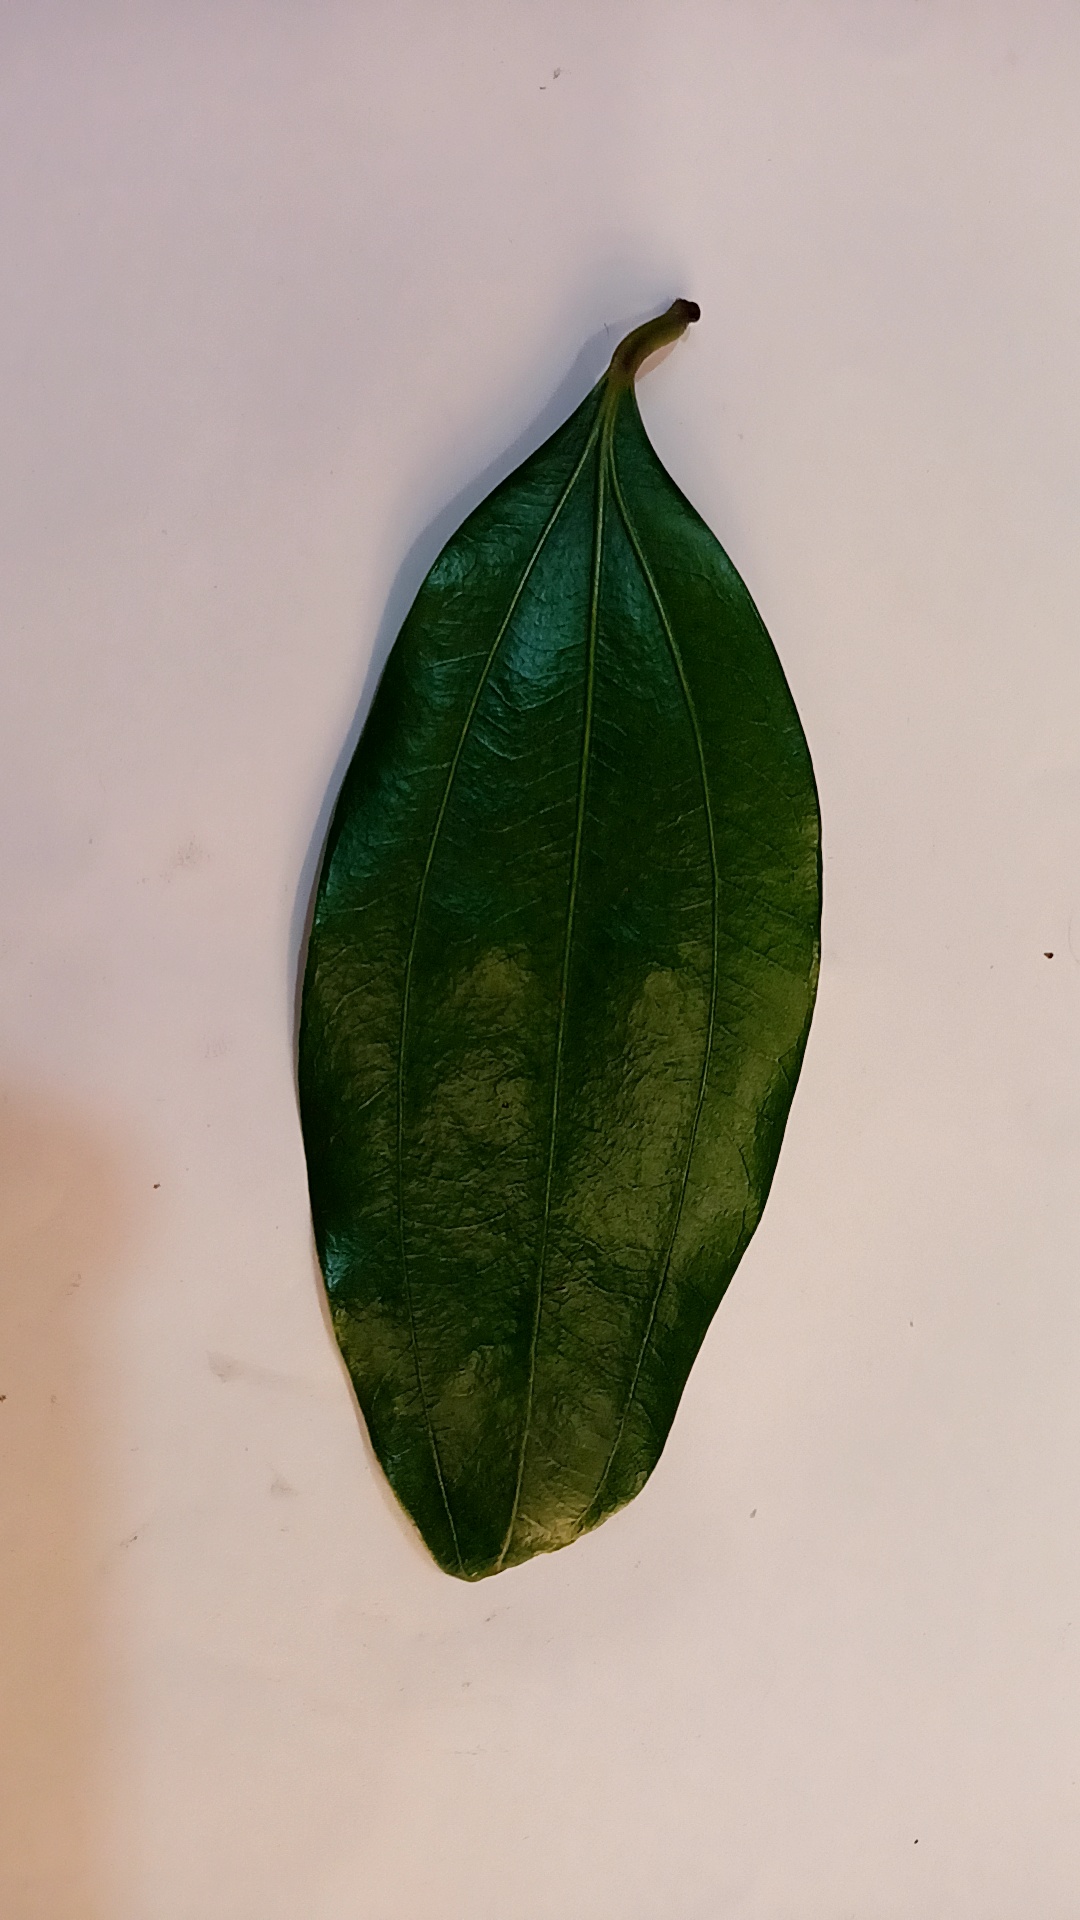
Label: Healthy